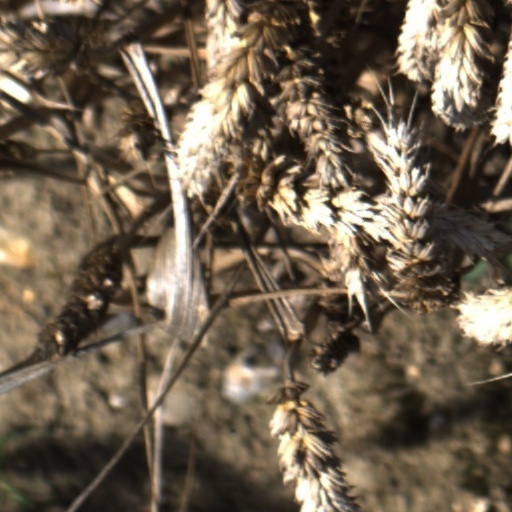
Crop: wheat